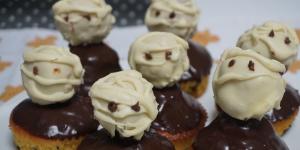
cake pops de momias de chocolate blanco para halloween